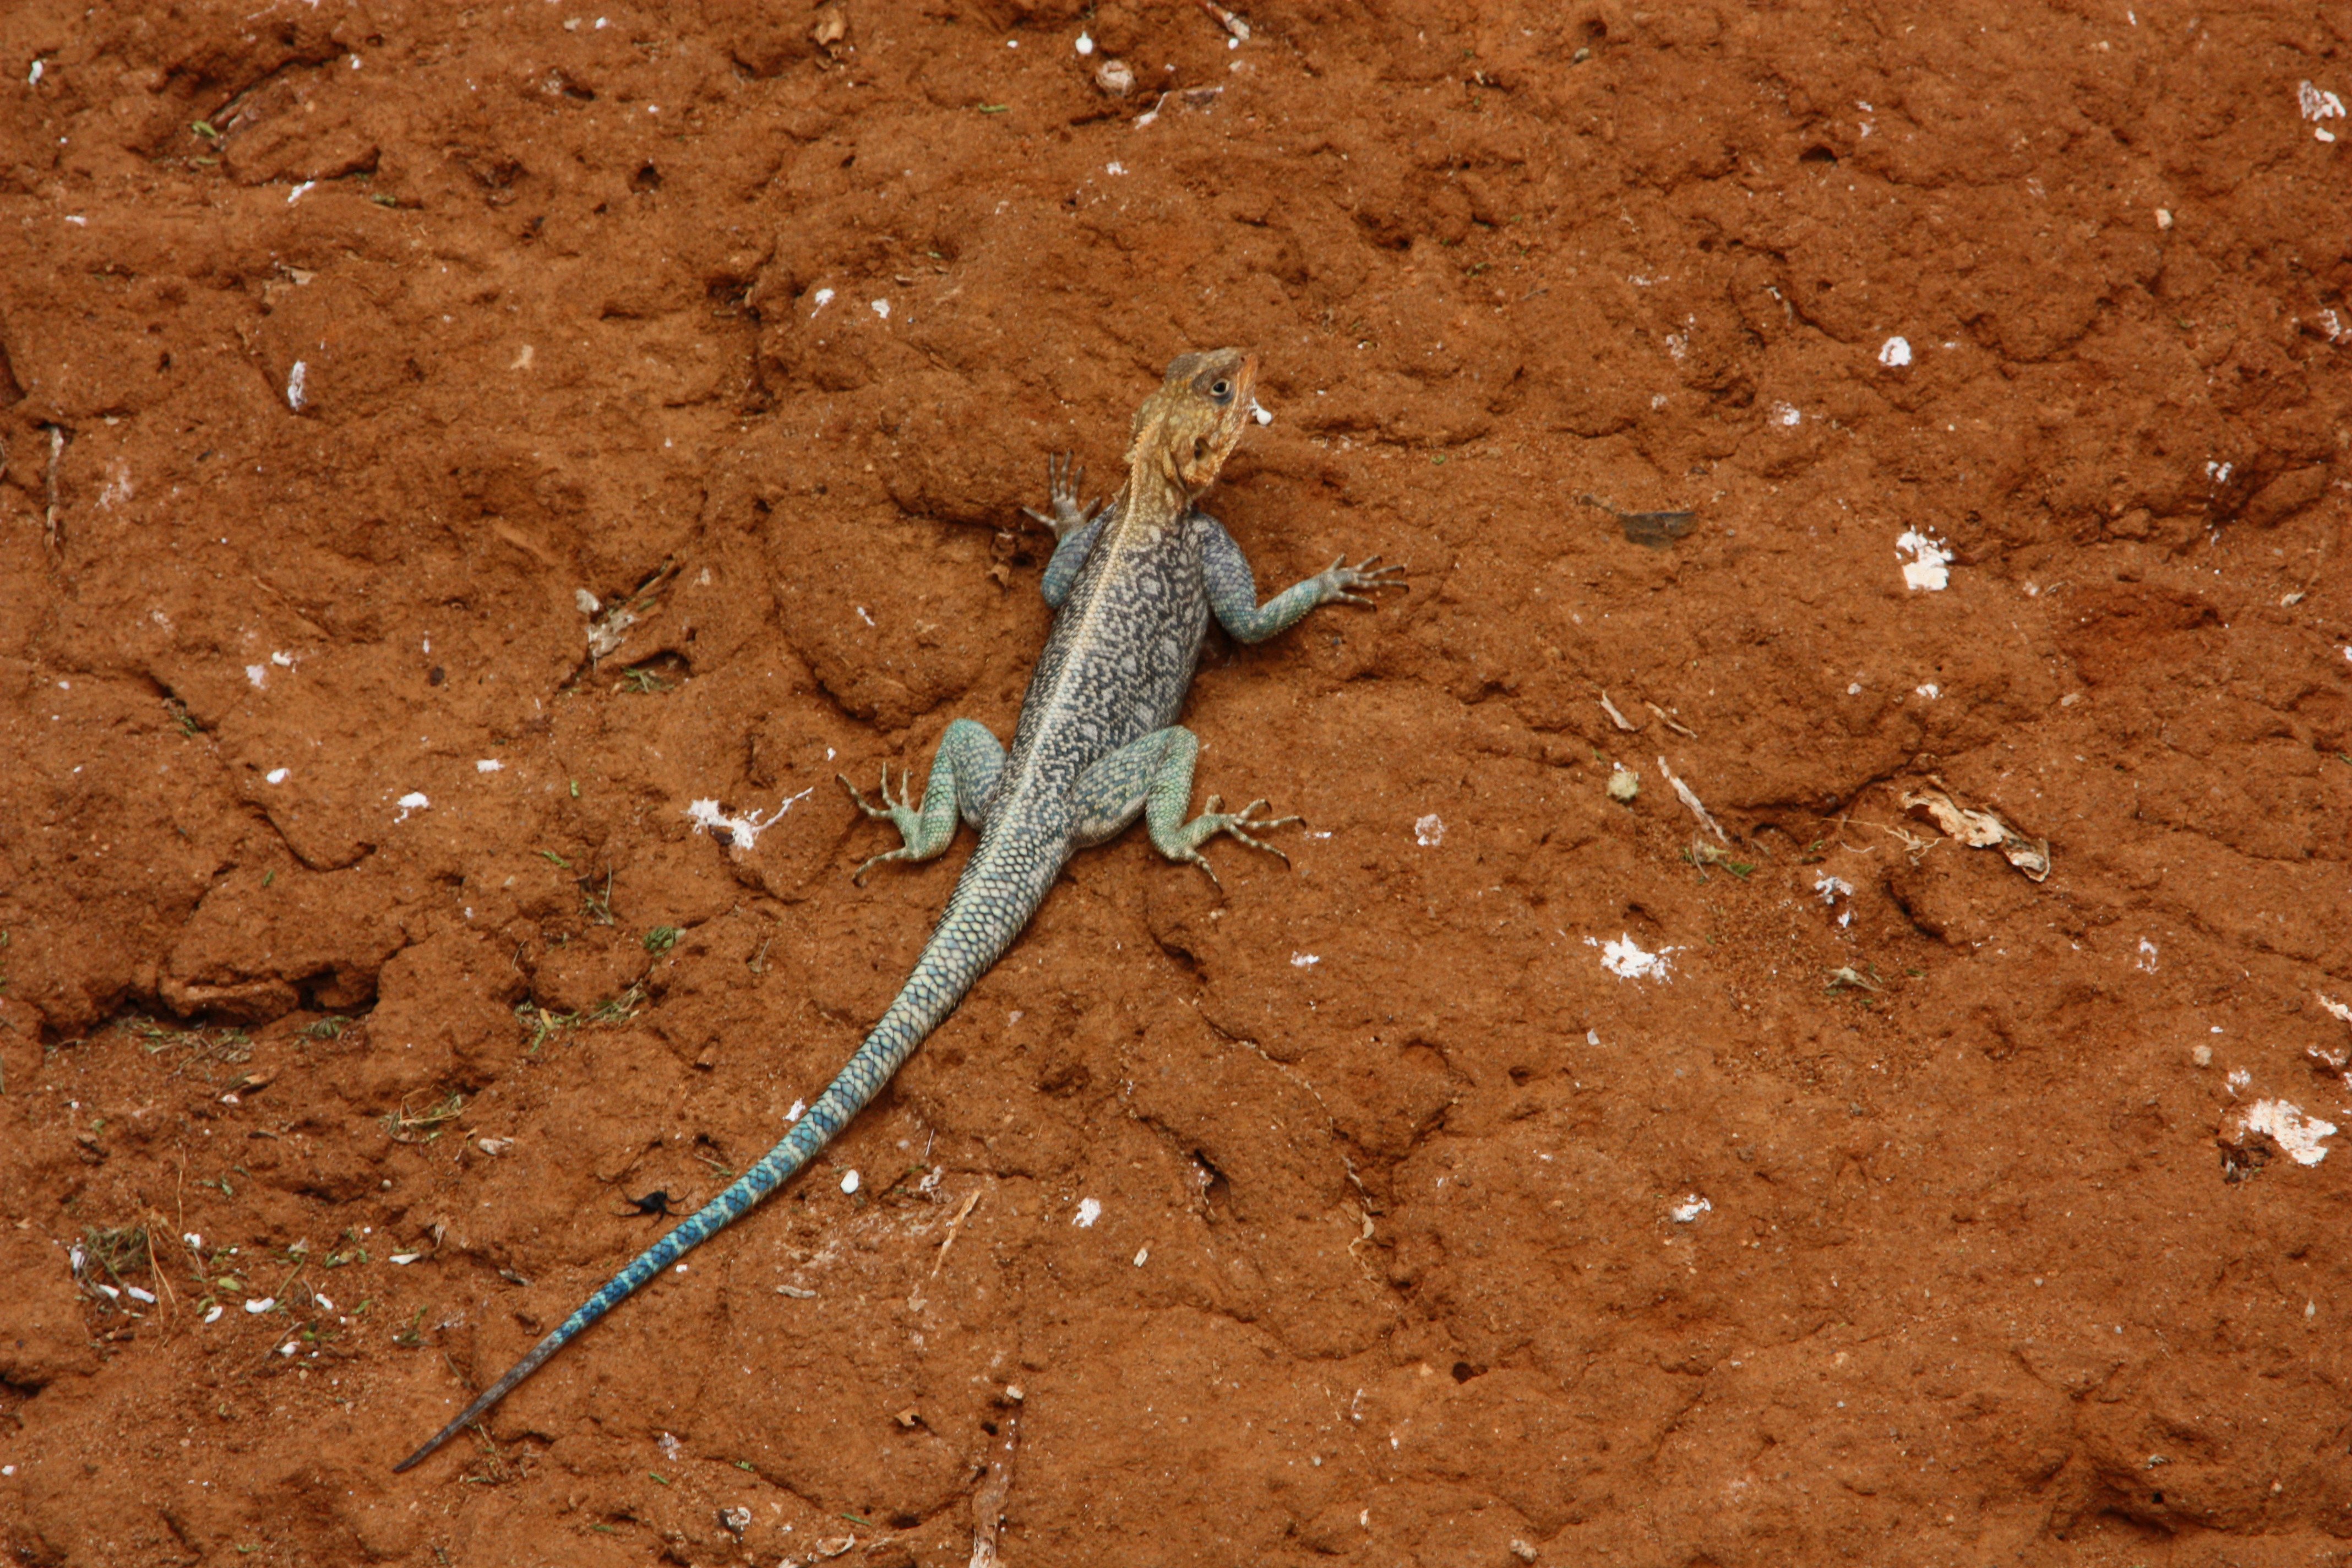
adventure, animal, country, explore, male, wildlife, wild, africa, holiday, soil, reptile, fauna, lizard, gecko, vertebrate, kenya, agamidae, agama, scaled reptile